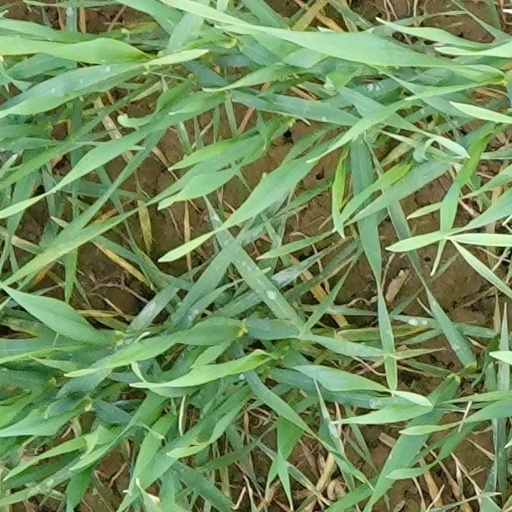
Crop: wheat